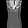
Label: Shirt